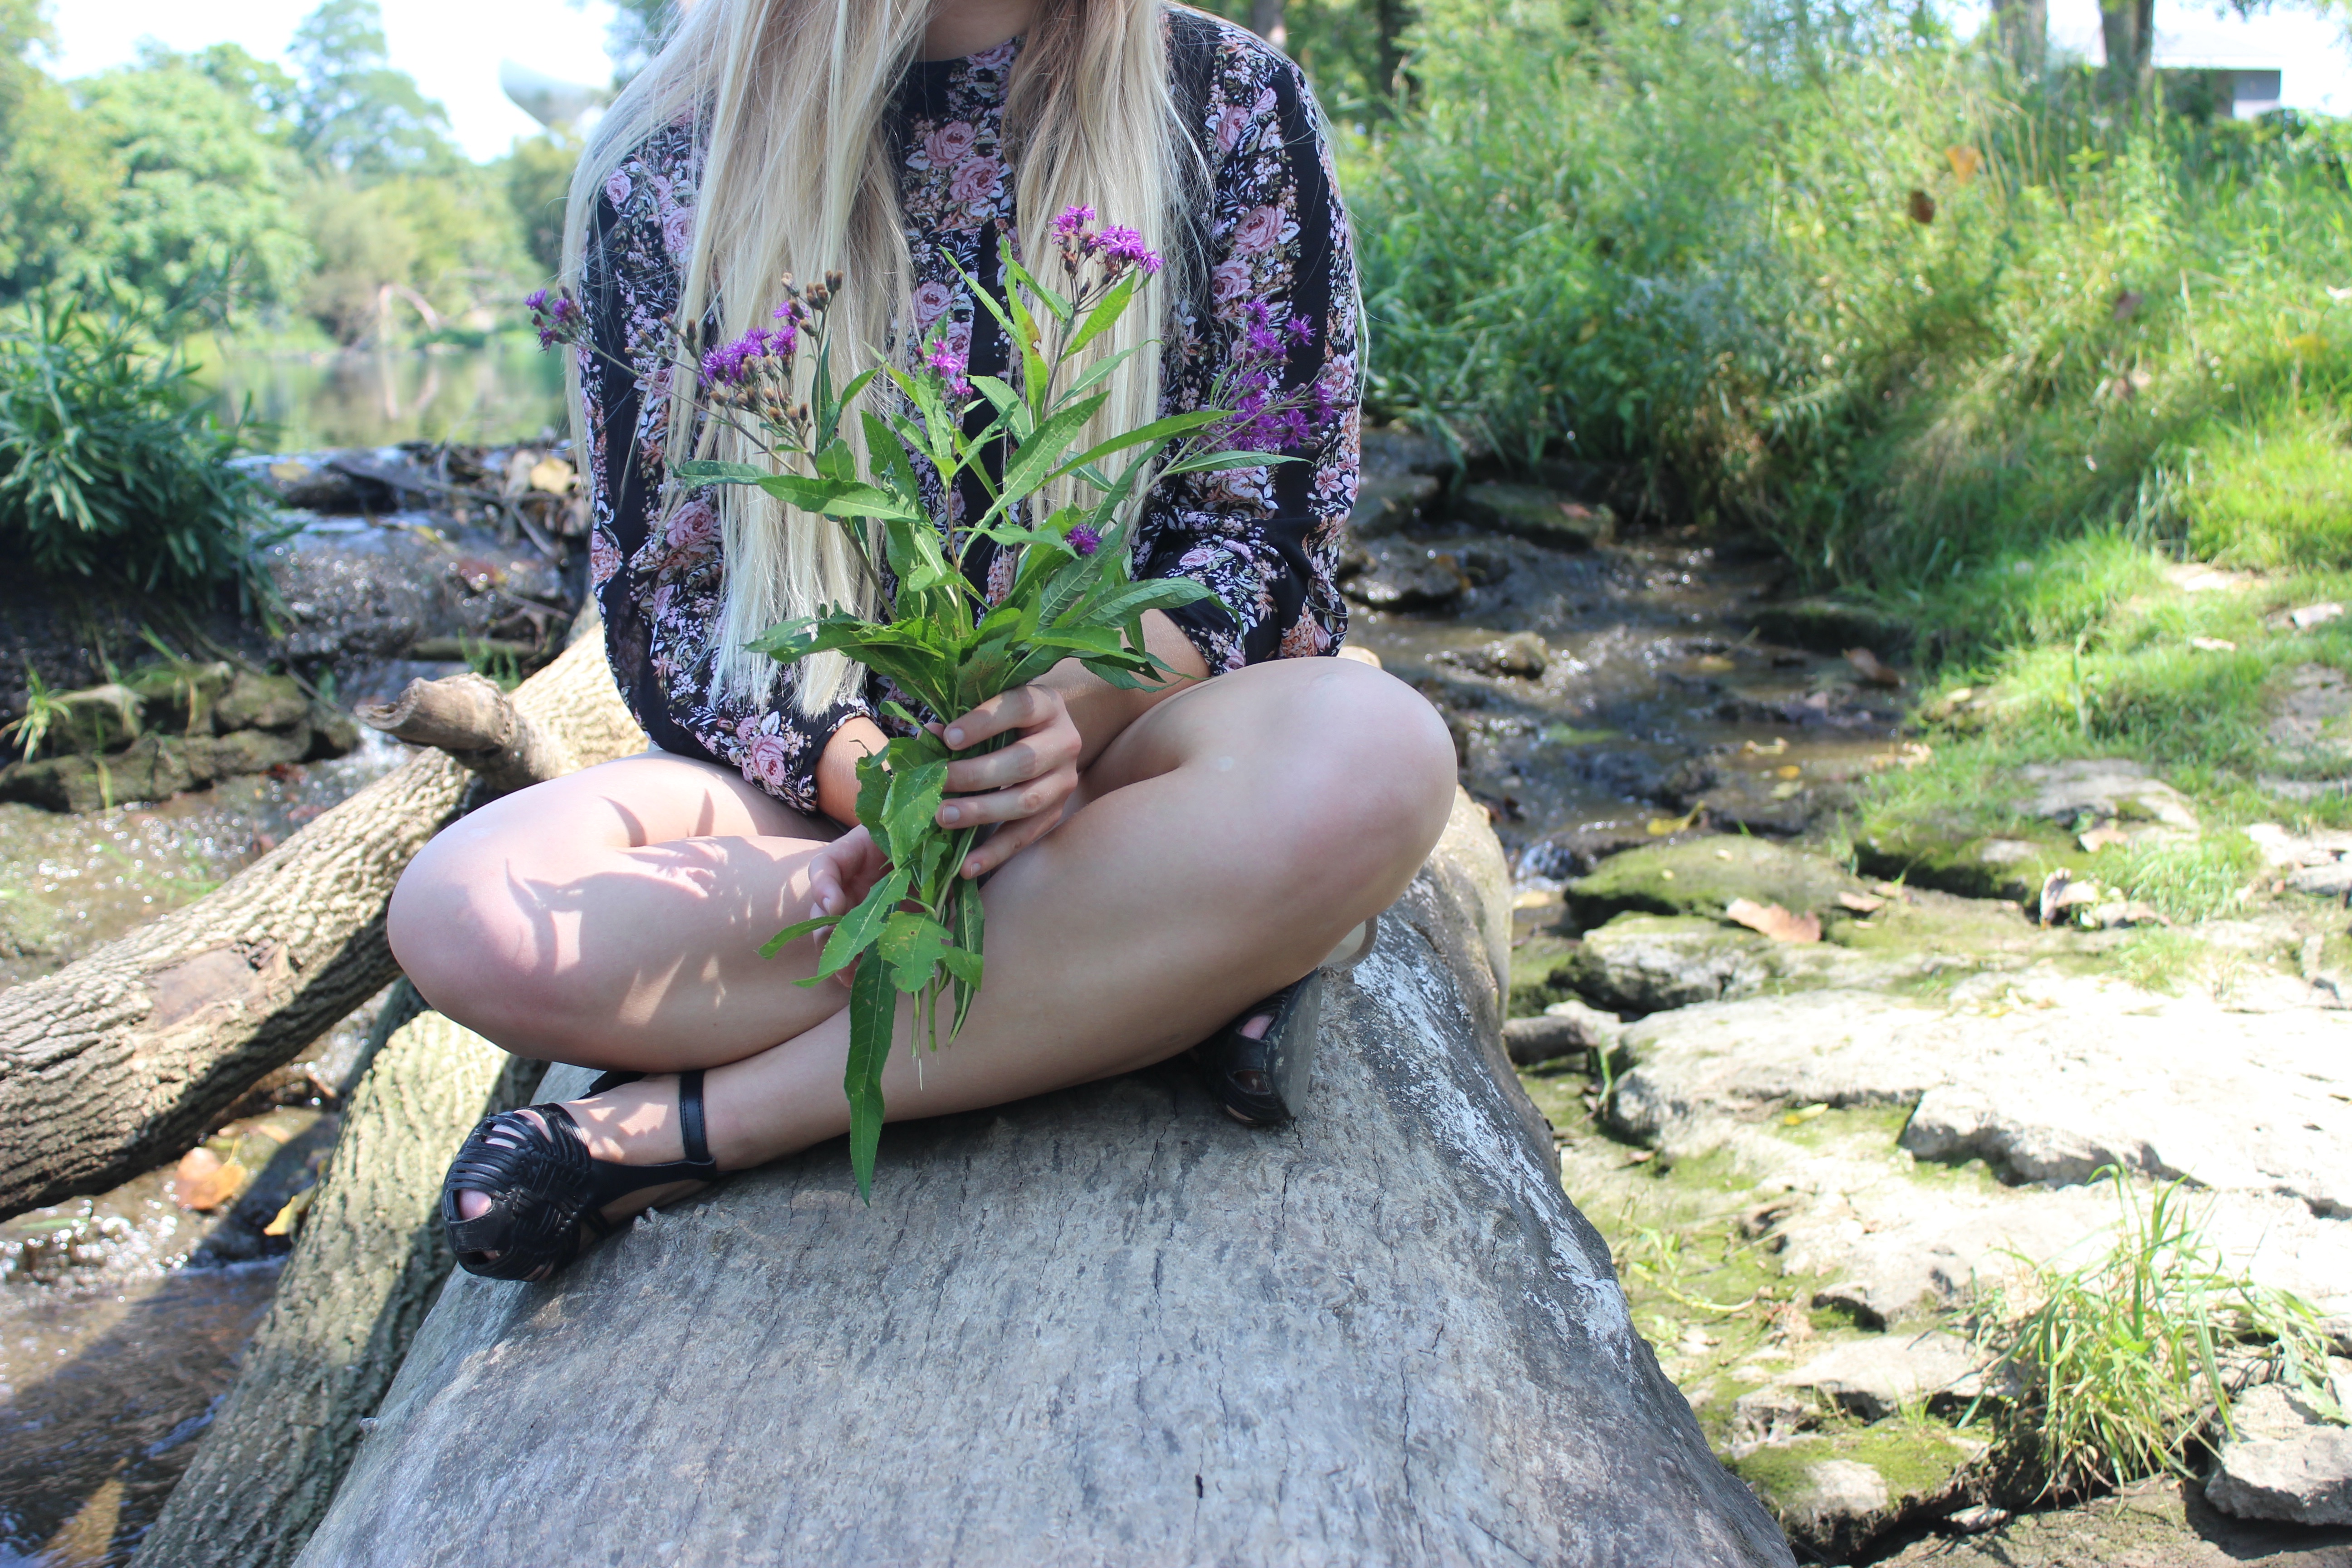
flower, jungle, garden